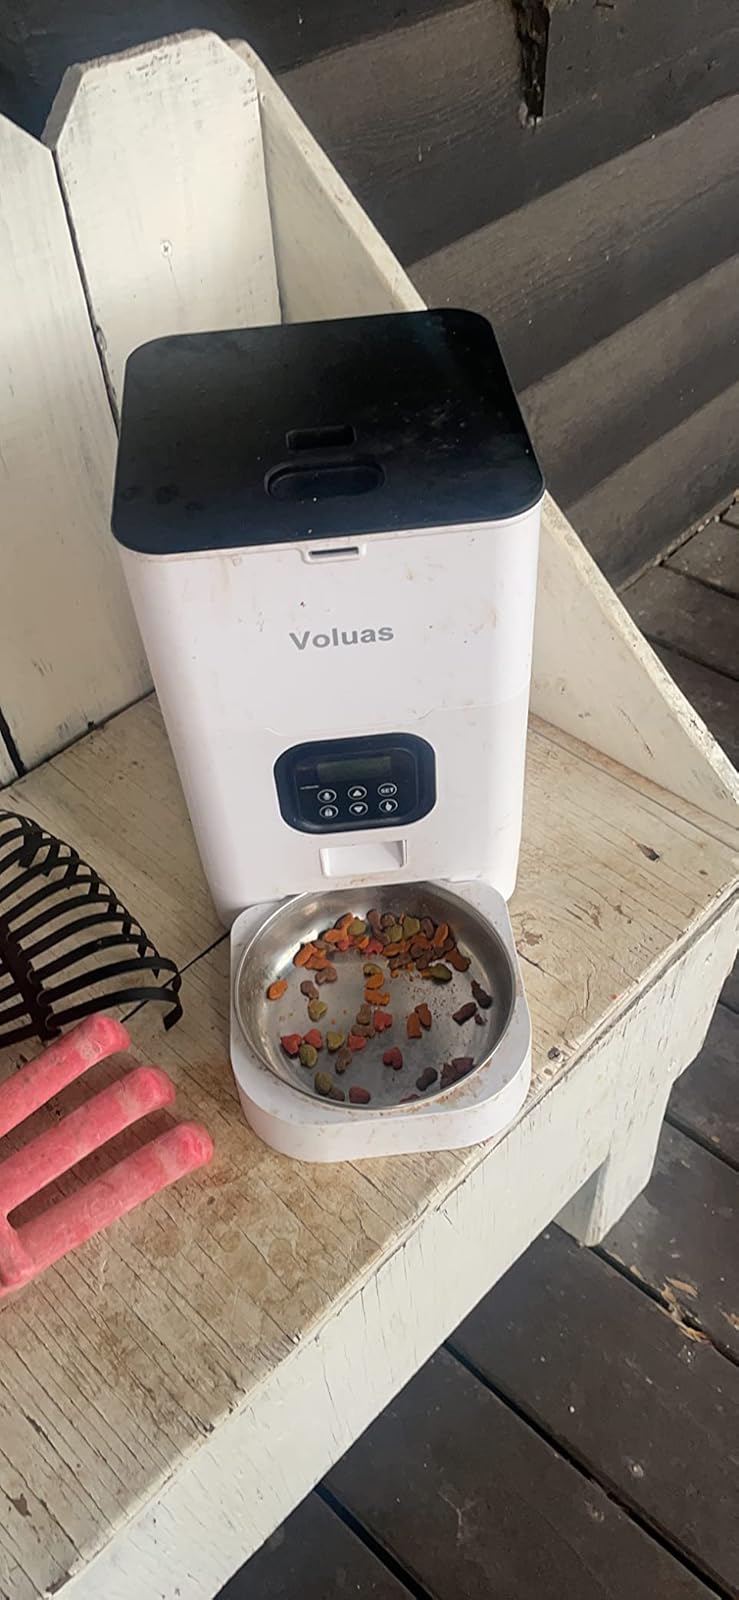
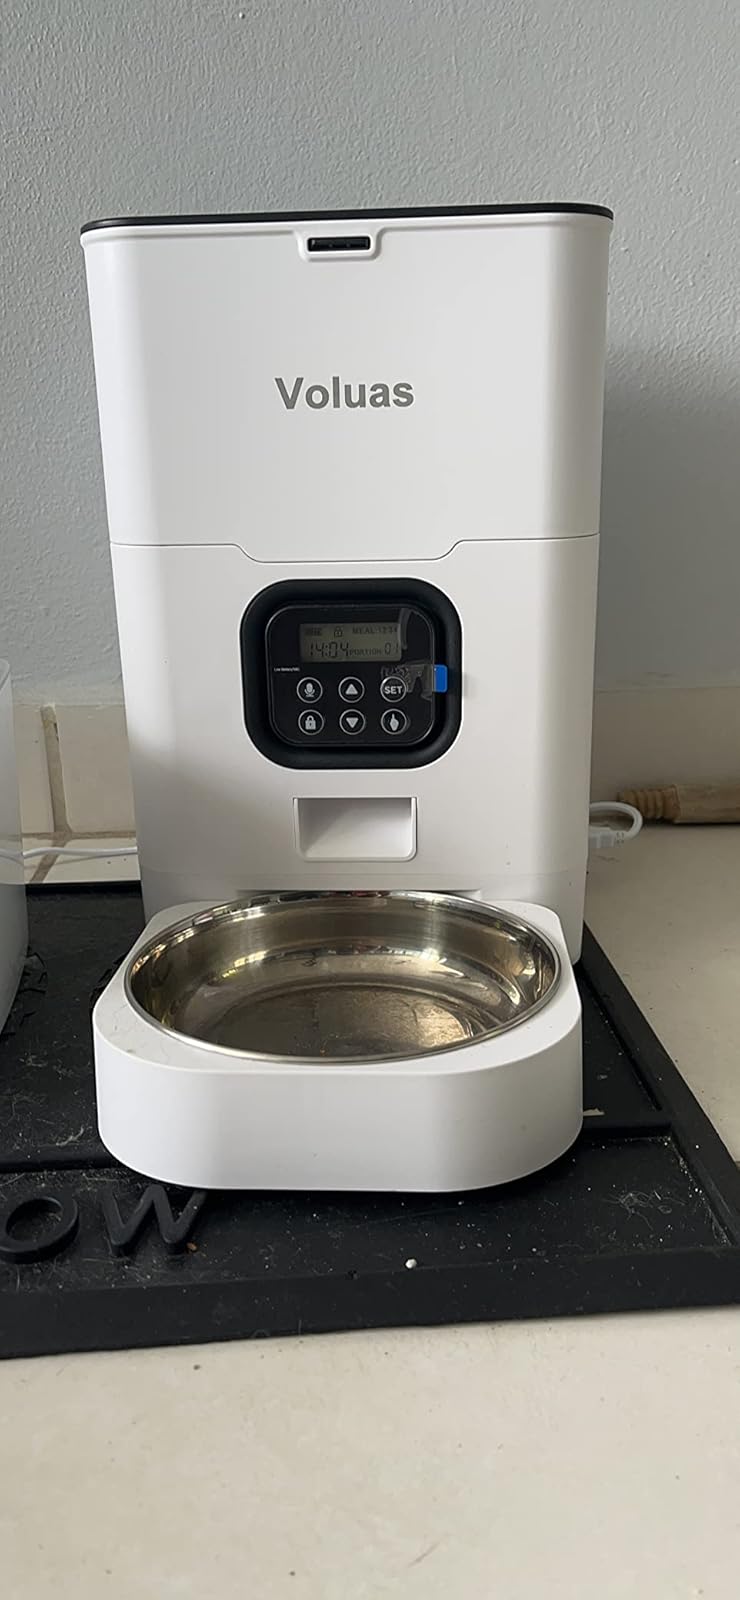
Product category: items_feeder
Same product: yes